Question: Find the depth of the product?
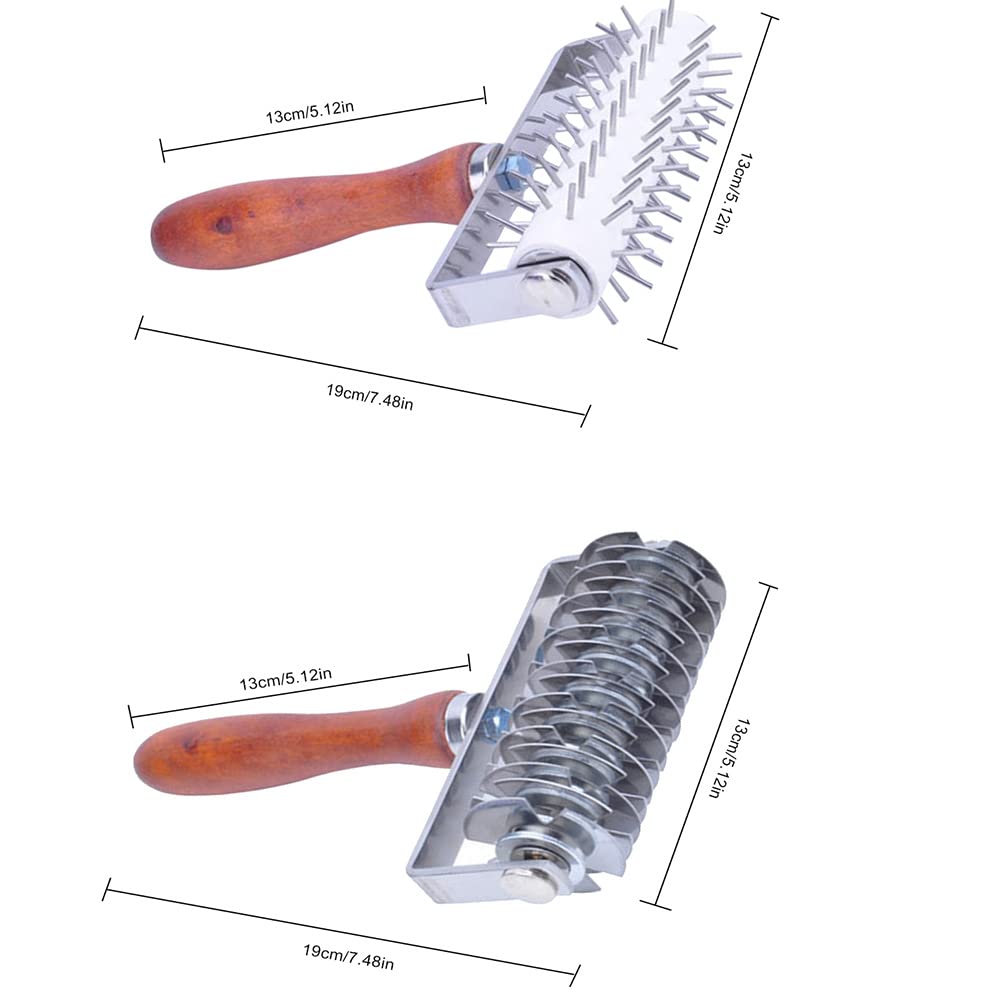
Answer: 19.0 centimetre